Furegrelate

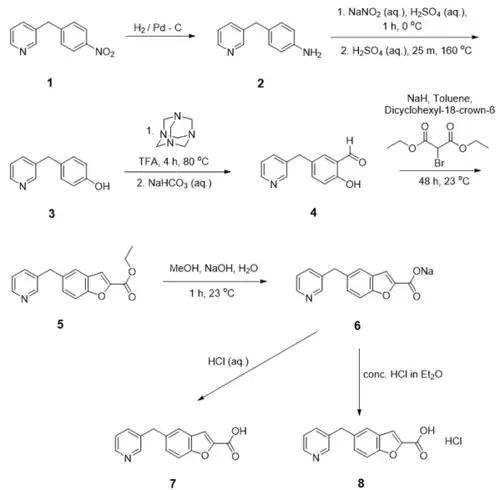

The starting material, 3-(4-nitrobenzyl)pyridine (1), is commercially available but can also be synthesised from the pyridine-derivative nicotinic acid, as shown in Figure 2. In the first step, nicotinic acid is chlorinated with SOCl3 after which a Friedel-Crafts acylation is performed to form 3-benzoyl pyridine. This compound is reduced using hydrogen gas in combination with a palladium catalyst, creating 3-benzylpyridine. 3-Benzylpyridine can be converted to 3-(4-nitrobenzyl)pyridine using ammonium nitrate and trifluoroacetic anhydride (TFAA) in chloroform. Various intermediate compounds are commercially available, or can be synthesised in multiple ways, but a complete synthetic proposal was made to indicate the synthetic options.